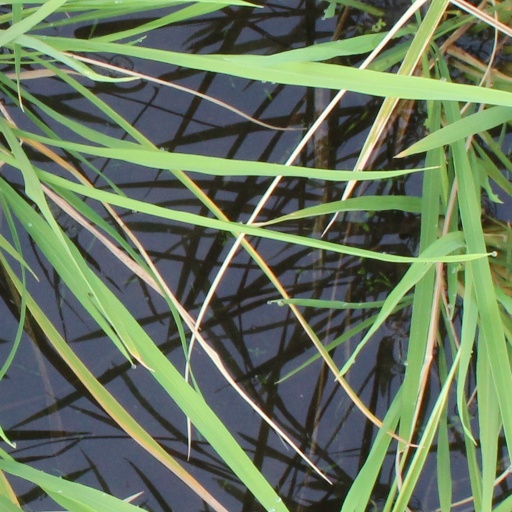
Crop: rice